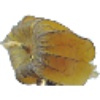
Label: physalis_with_husk